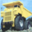
Label: truck